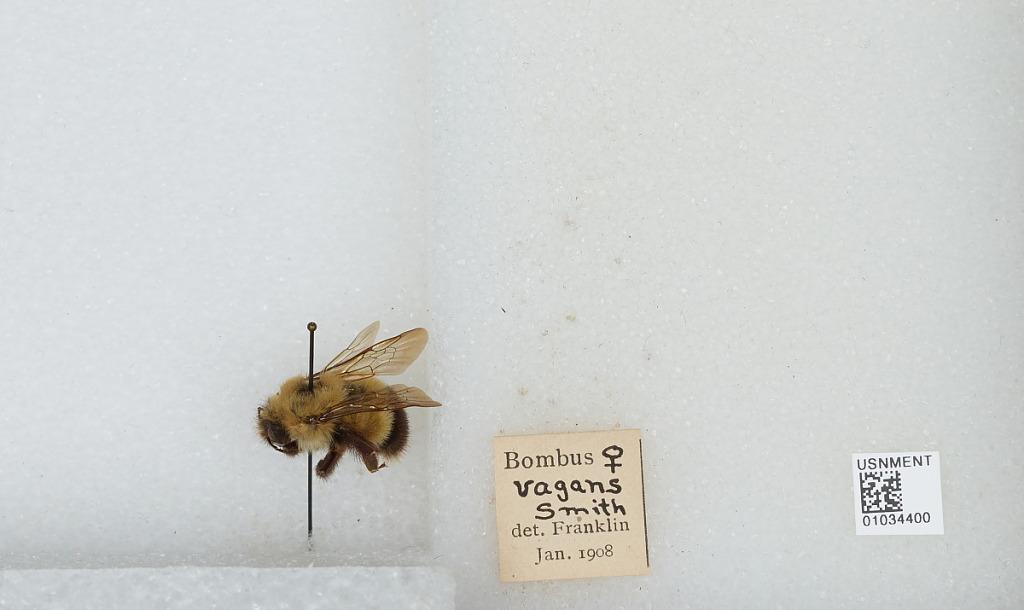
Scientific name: Bombus (Pyrobombus) vagans vagans Smith
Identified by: Franklin